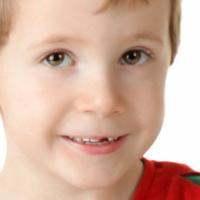
Age group: age 01-10